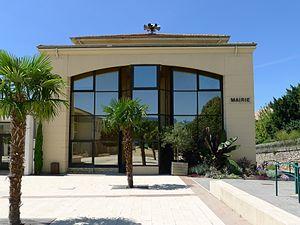
Mairie de Montélier - Drôme - France
Montélier est une commune française située dans le département de la Drôme, en région Auvergne-Rhône-Alpes. La commune se trouve dans l'agglomération valentinoise.